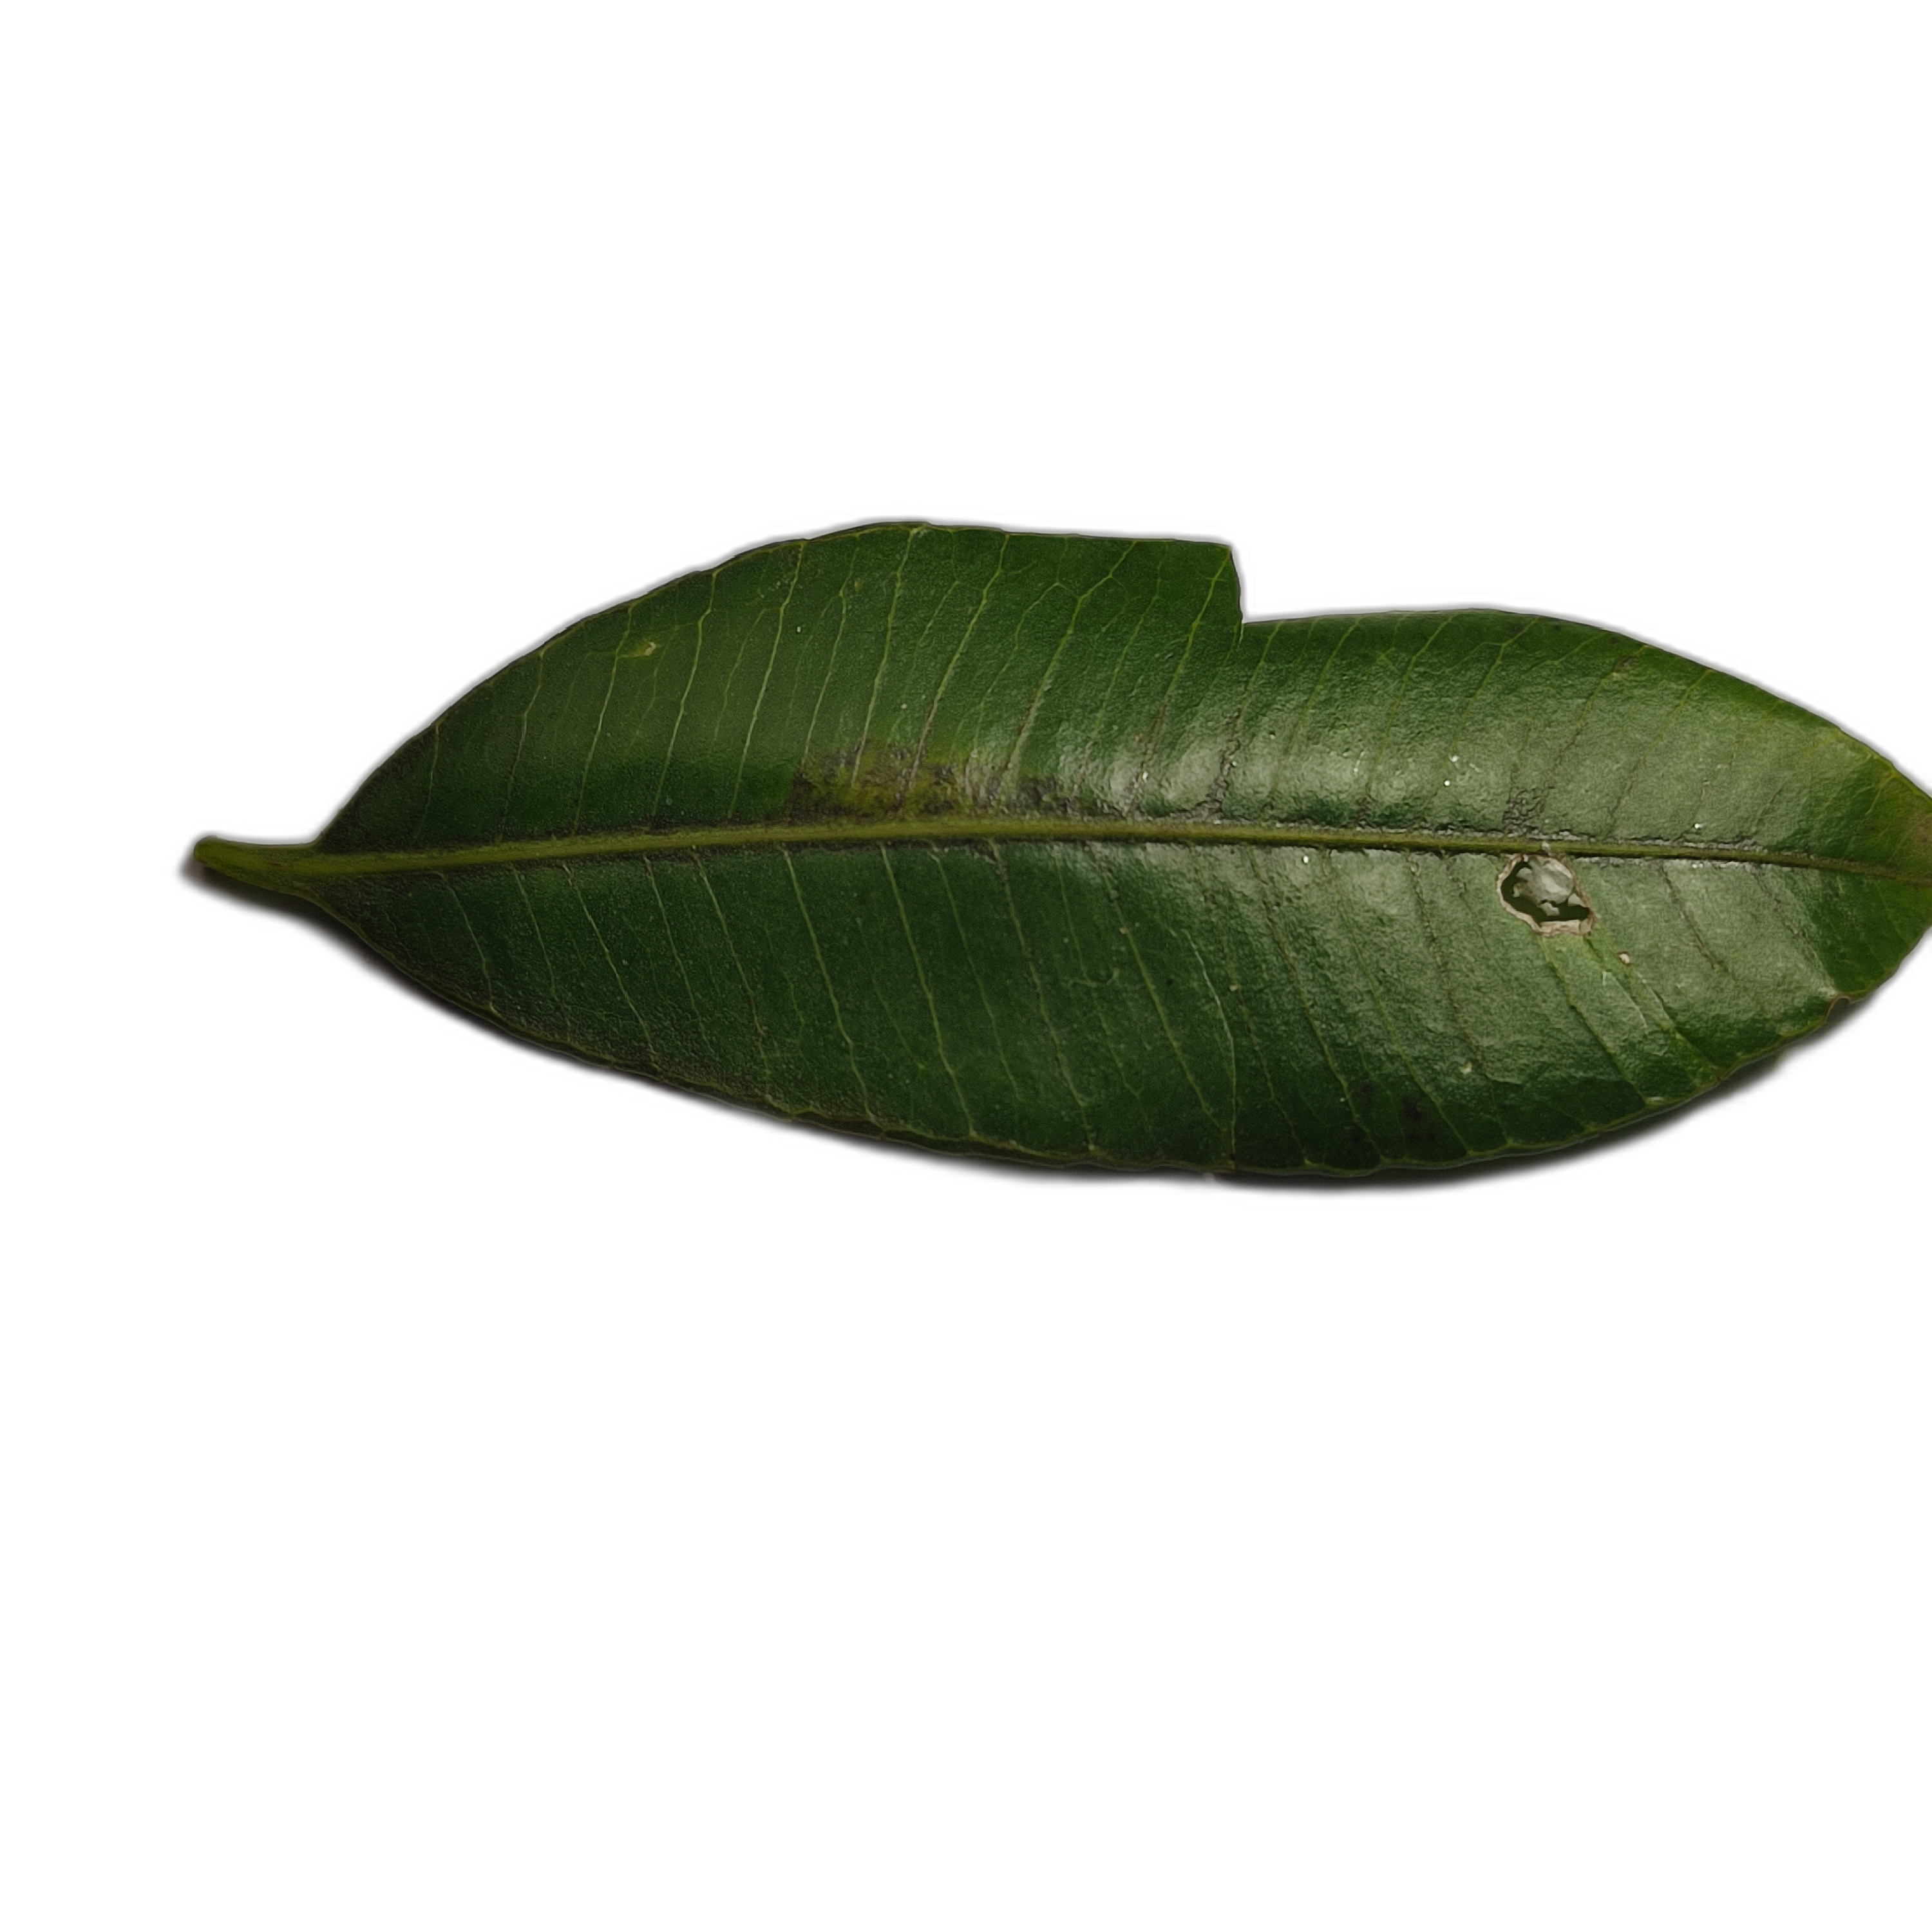
Label: healthy